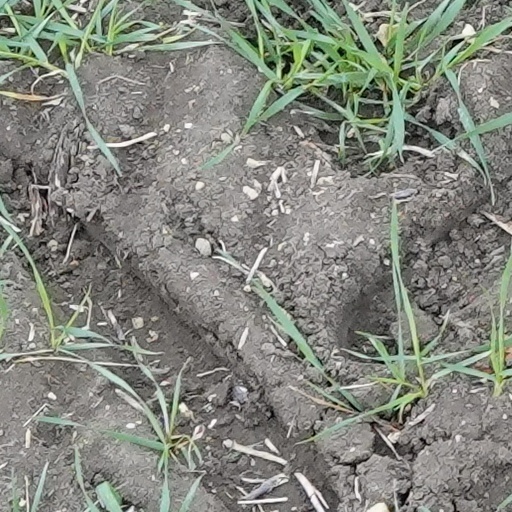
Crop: wheat